Western striolated puffbird

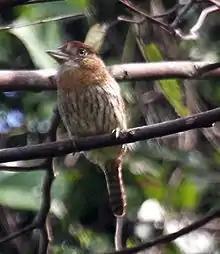
Amazonia Lodge - Peru

The eastern striolated puffbird is long and weighs . Its crown is dark brown with rufous spots and bars, blackish toward the rear. Its hindneck has a broad buffy collar. Below that is a blackish band and the rest of the upperparts are dark brown with reddish buff spots and (at the rear) bars. The tail is narrow and blackish brown with thin rufous bars. The face has a white spot in front of the eye; the rest of the face is buffy with fine dusky streaks. The chin and upper throat are white; the lower throat is ochracous with fine blackish streaks that gets lighter through the belly to the rump with heavier stripes. The center of the belly is whiter and unstreaked. The bill is mostly yellow-oive, the eye pale ochre, the legs brown, and the feet dusky yellow-olive.